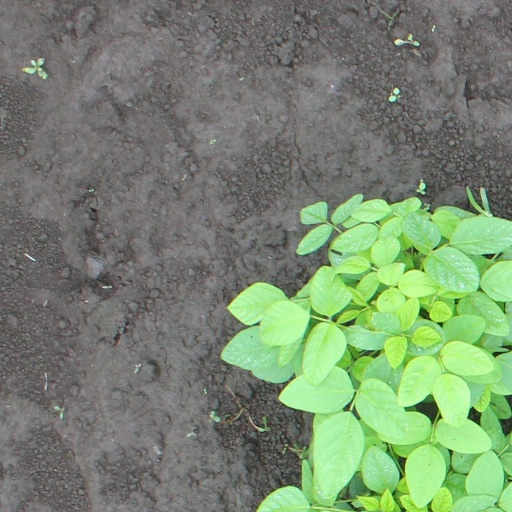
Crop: soybean